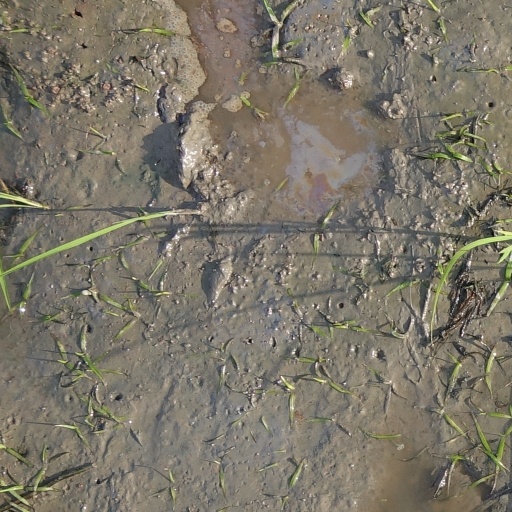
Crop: rice